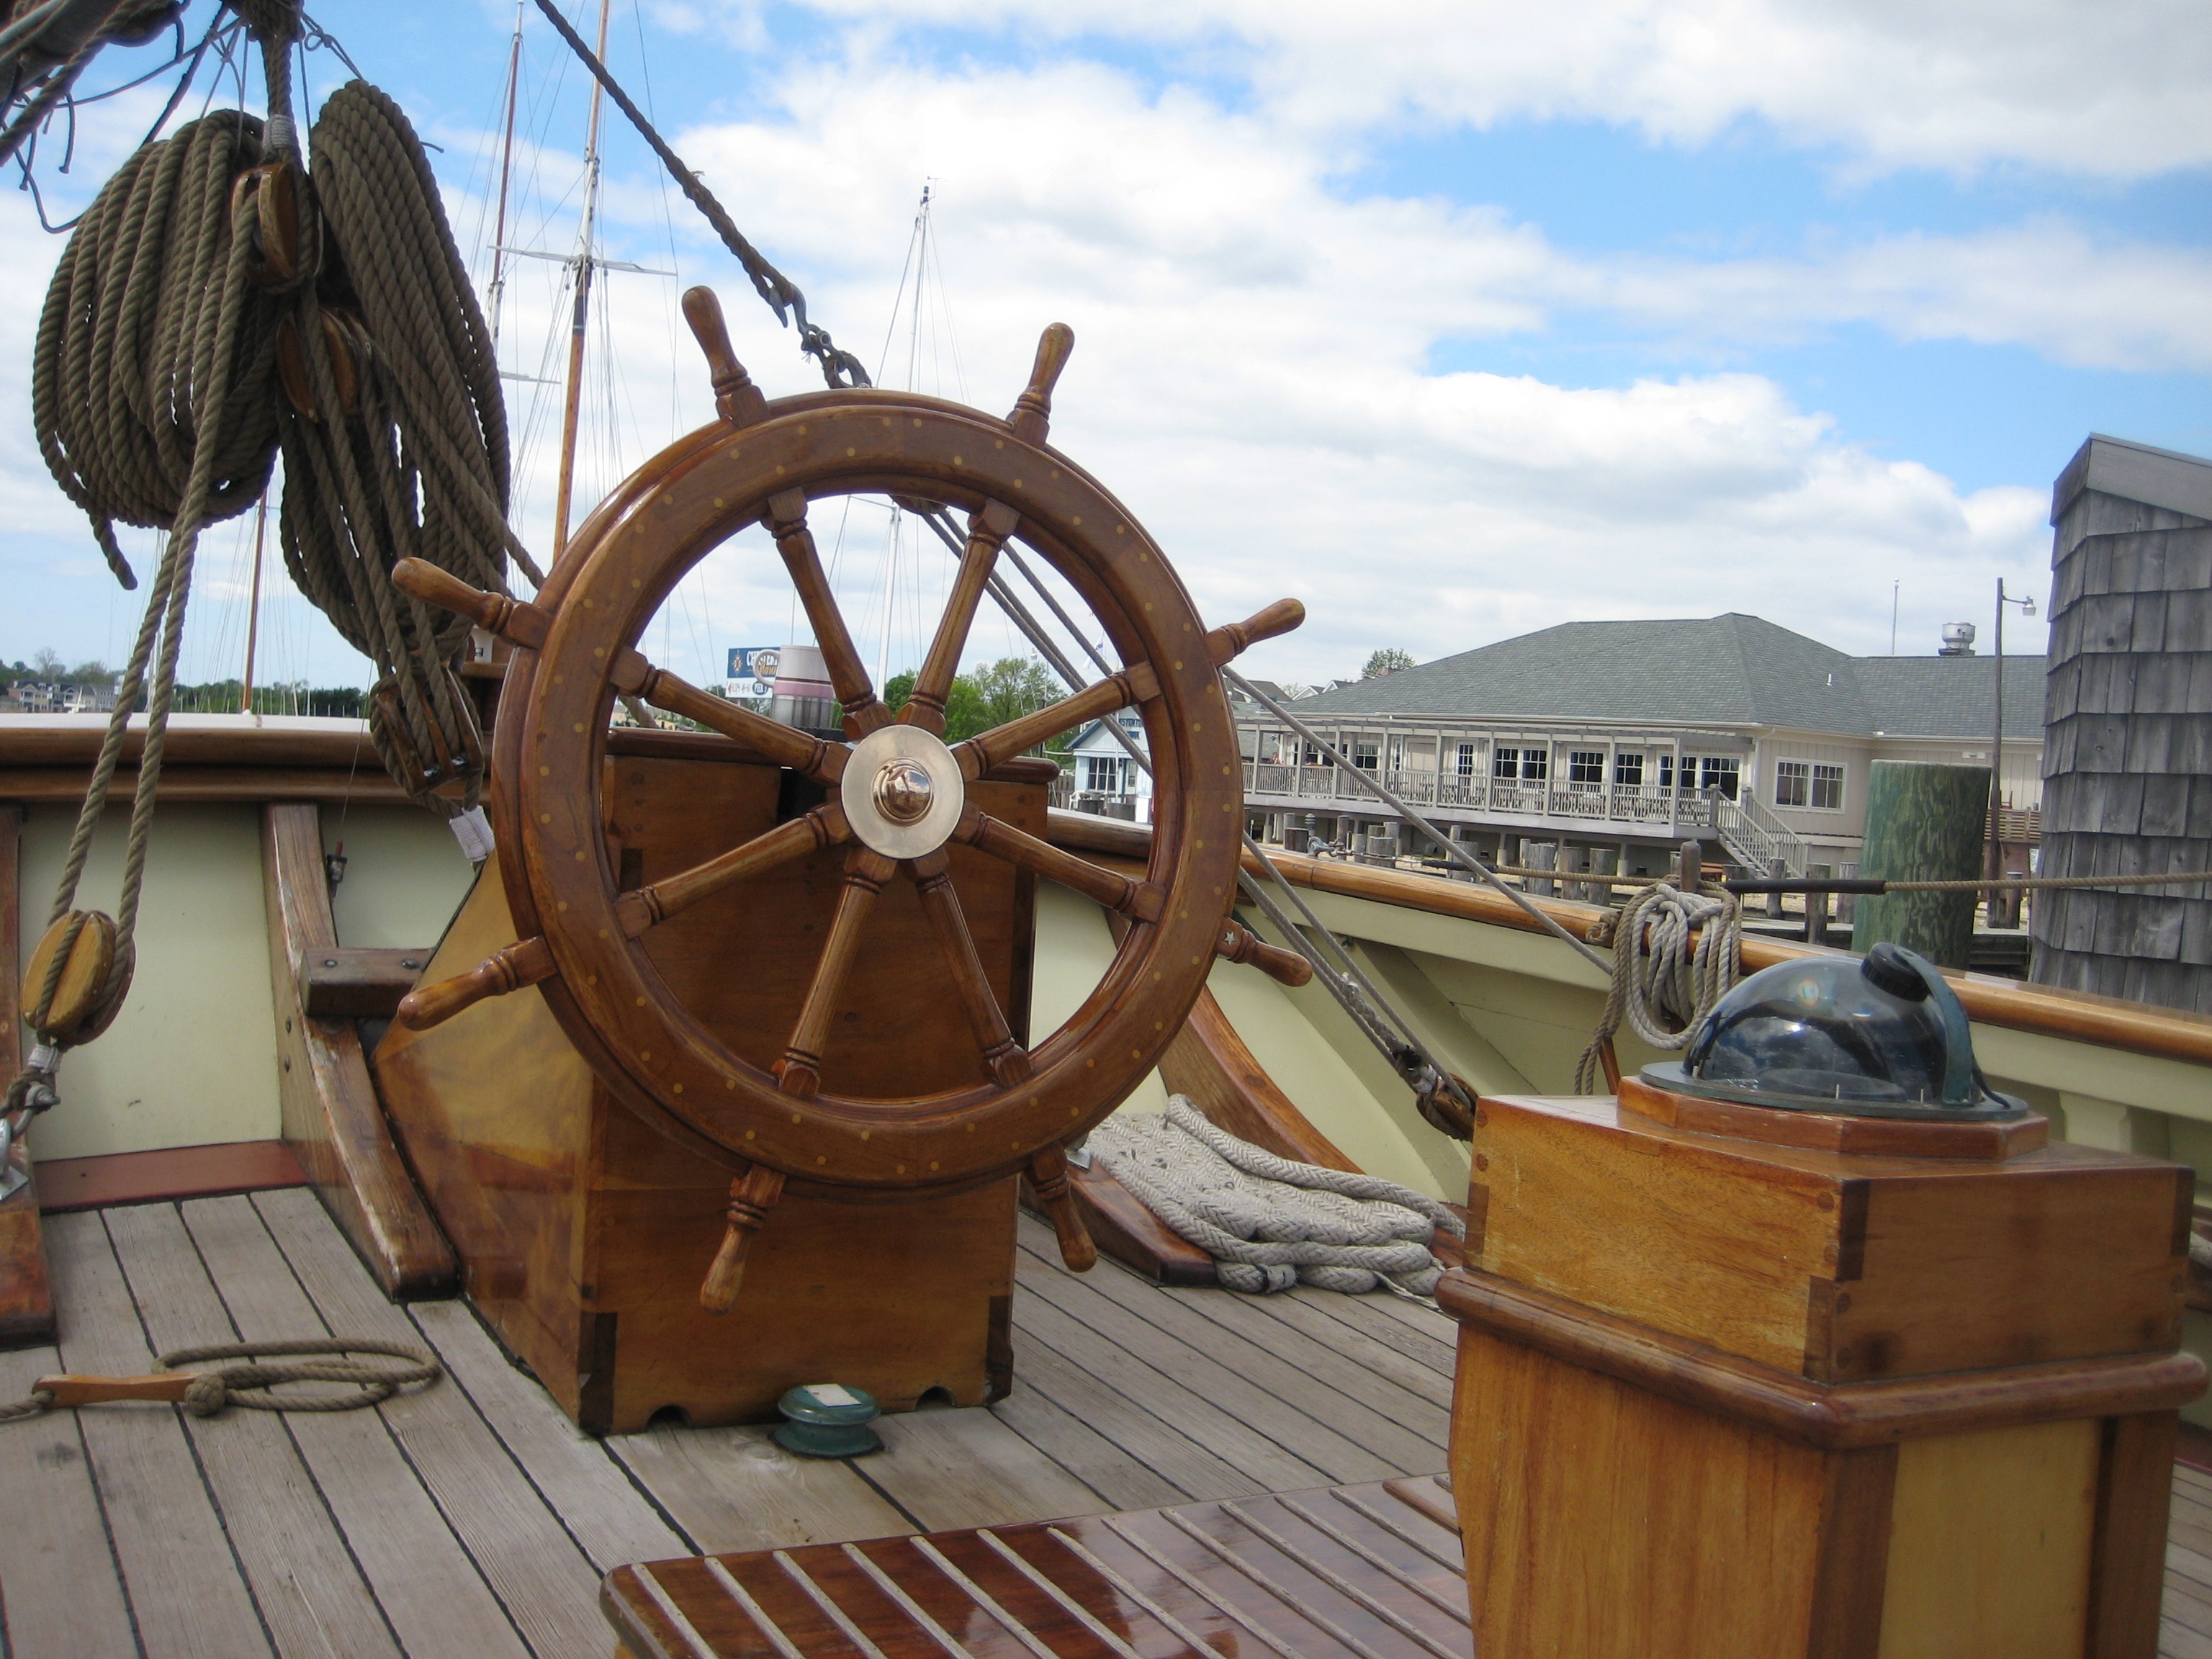
nature, sky, deck, wood, boat, wheel, ship, vehicle, mast, outside, clouds, tourist attraction, watercraft, galleon, man made object, caravel, captain's area